Serpent Mound

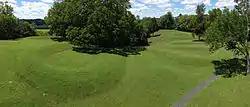
The Great Serpent Mound – ancient Native American effigy in Adams County, Ohio

The Great Serpent Mound is a 1,348-feet-long (411 m), three-feet-high prehistoric effigy mound located in Peebles, Ohio. It was built on what is known as the Serpent Mound crater plateau, running along the Ohio Brush Creek in Adams County, Ohio. The mound is the largest serpent effigy known in the world.